Oberwiesenthal

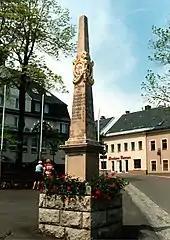
Electorate of Saxony postal milepost on the market square

The town council of Oberwiesenthal consists of 14 councillors and the directly elected mayor or "Bürgermeister", who presides over the council. The local elections of 7 June 2009, which had a voter participation of 62.5%, the following result: